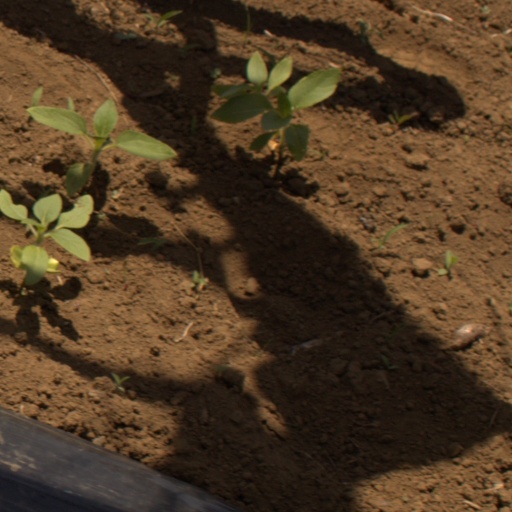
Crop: Jerusalem artichoke